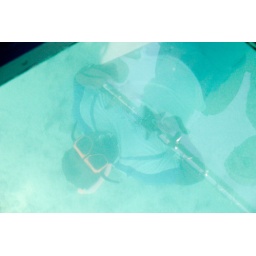
That's our guy through the glass in the water with a starfish in his hand!